Paul Pollei

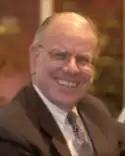

Paul Cannon Pollei (May 9, 1936 – July 18, 2013) was an American pianist and member of the piano faculty at Brigham Young University (BYU). Pollei retired as a faculty member at BYU in 2001. During his time at BYU, he co-founded the American Piano Quartet, which remains active after his death. He was an international ambassador for piano music, as well as a frequent lecturer and teacher. He founded the Gina Bachauer International Piano Foundation in 1976, serving as director until 2013. The foundation sponsors many competitions and festivals. Pollei was also active on many advisory boards and a member of many organizations, including the Music Teachers National Association (MTNA). He was given an award in 2002 for his work in the arts. Pollei wrote about piano pedagogy and instruction for various professional journals in the United States and authored two books on the subject.